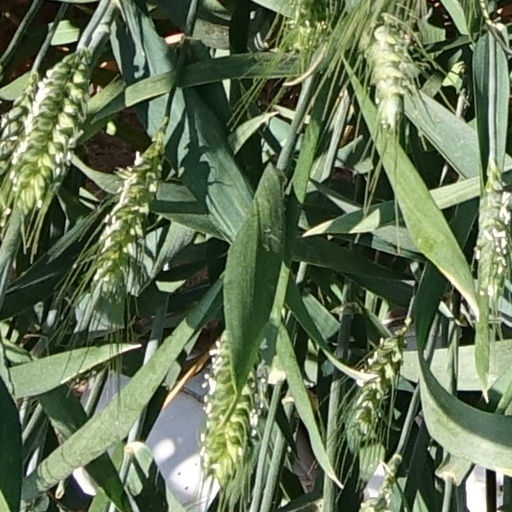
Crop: wheat